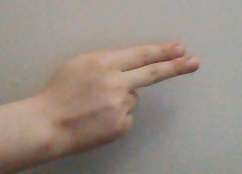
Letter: ain